St. Paul's Lutheran Church (Ashland, Kentucky)

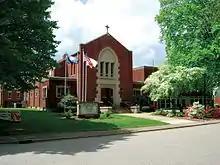
St. Paul's Lutheran Church (2010)

St. Paul's Lutheran Church is a church located in Ashland, Kentucky and is affiliated with the Lutheran Church - Missouri Synod.